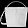
Label: Bag